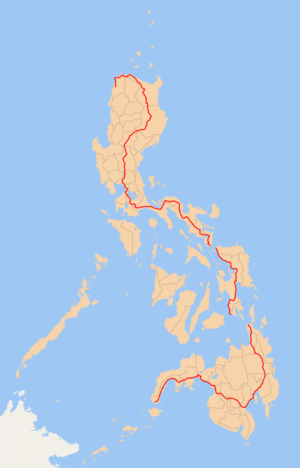
L'autoroute transphilippine est la route nationale numéro 1. Elle traverse l'archipel des Philippines du nord au sud. Pour relier les iles de Luçon, Samar, Leyte et Mindanao entre elles, la route est complétée par un réseau de ferrys.